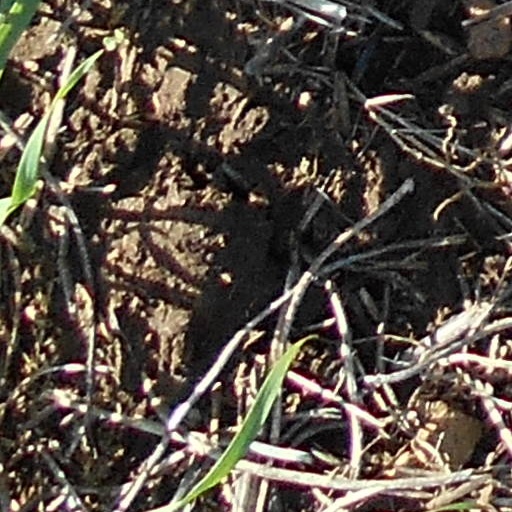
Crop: wheat